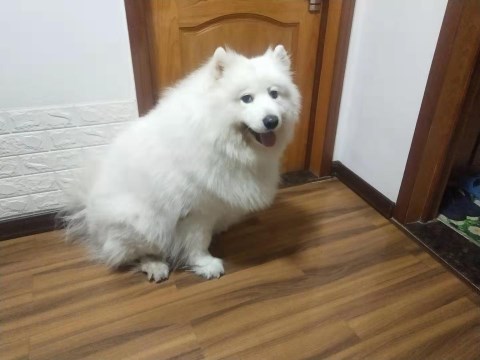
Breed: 2192-n000088-Samoyed